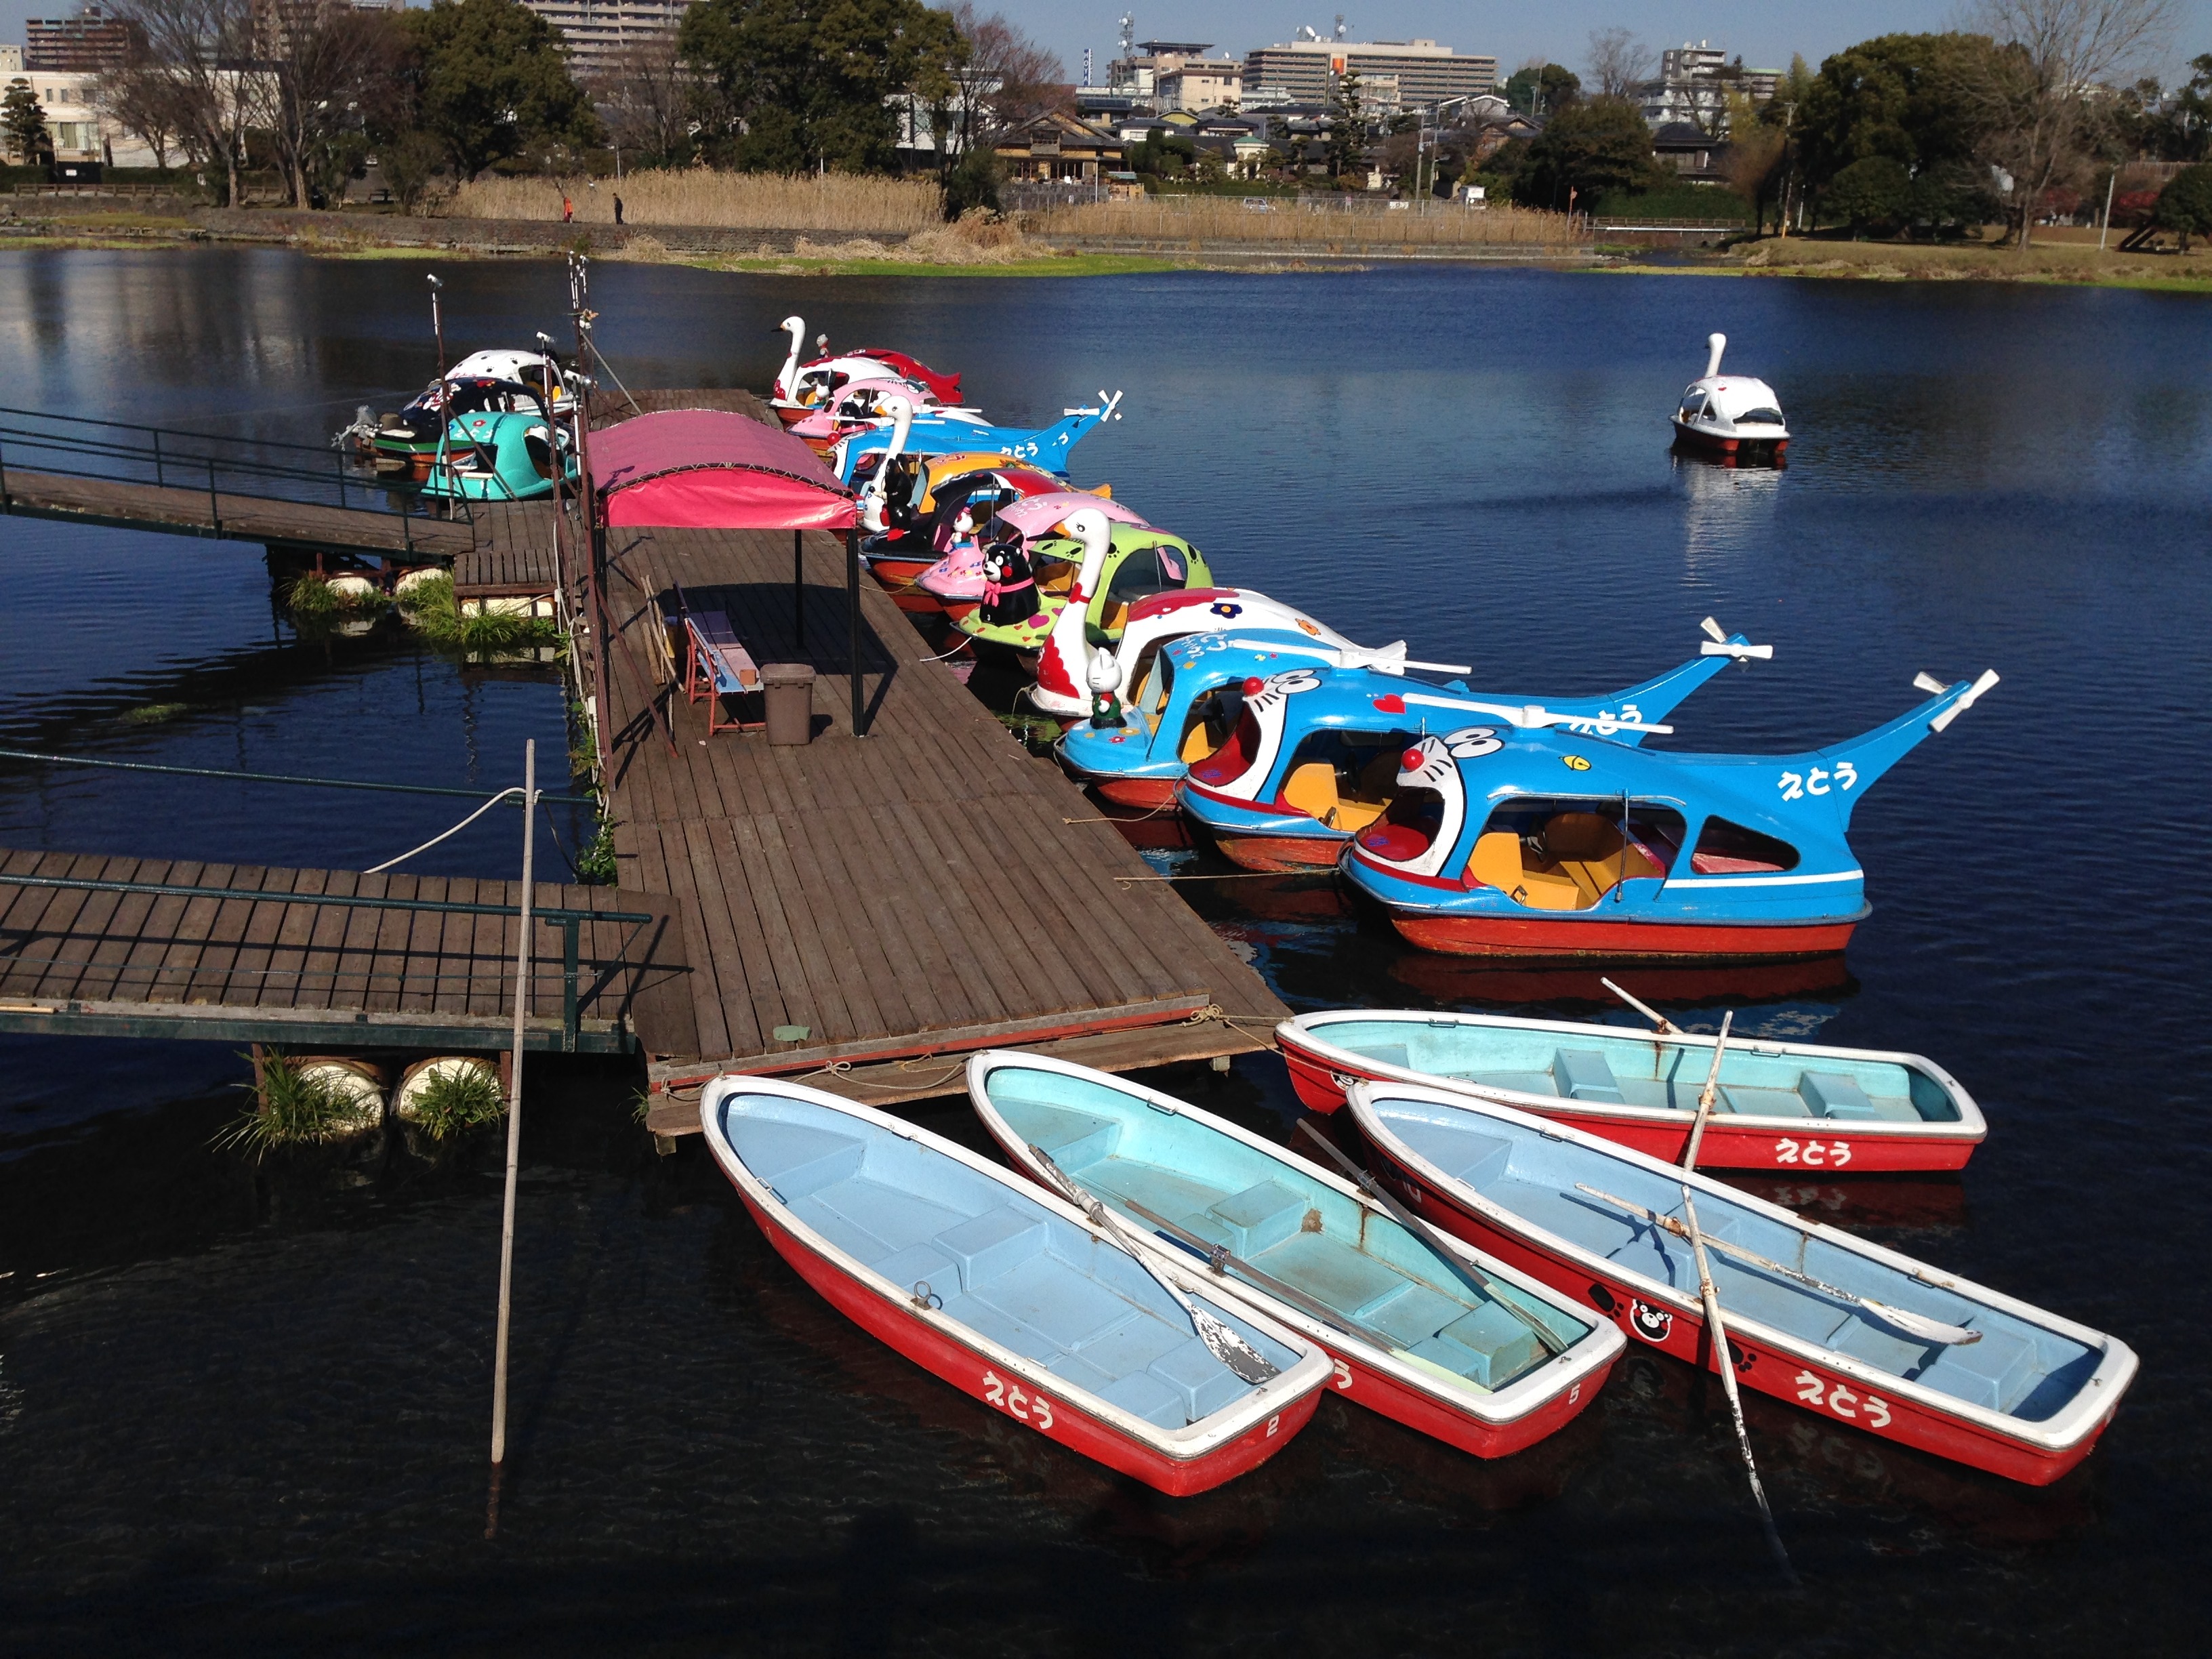
water, dock, boat, lake, vehicle, japan, kumamoto, motorboat, boating, watercraft, watercraft rowing, landing stage